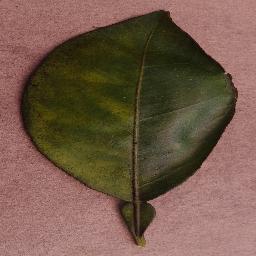
Label: Orange___Haunglongbing_(Citrus_greening)